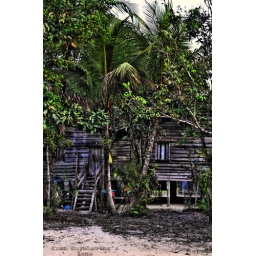
Old wooden house in HDR